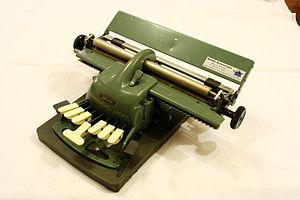
Une machine à écrire en Braille de marque Blista.